Mario Testino

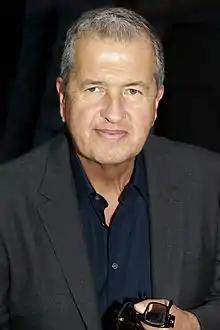
Testino in 2014

Mario Eduardo Testino Silva OBE HonFRPS (born 30 October 1954) is a Peruvian fashion and portrait photographer.